Regional forms of shamanism

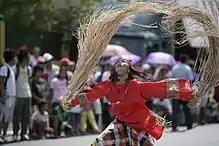
A performer depicting a shaman in a recent Babaylan Festival of Bago, Negros Occidental.

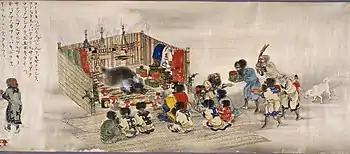
Ainu bear sacrifice. Japanese scroll painting, circa 1870.

Babaylans (also balian or katalonan, among many other indigenous names) were shamans of the various ethnic groups of the pre-colonial Philippine islands. These shamans specialized in harnessing the unlimited powers of nature and were almost always women or feminized men ("asog" or "bayok"). They were believed to have spirit guides, by which they could contact and interact with the spirits and deities ("anito" or "diwata") and the spirit world. Their primary role were as mediums during "pag-anito" séance rituals. There were also various subtypes of "babaylan" specializing in the arts of healing and herbalism, divination, and sorcery.